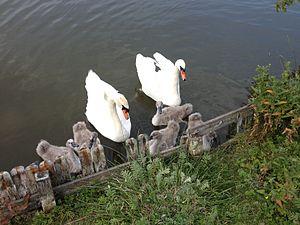
Cet article recense les zones humides du Danemark concernées par la convention de Ramsar.